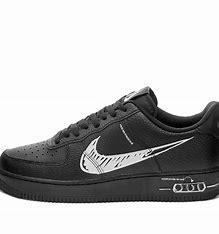
Brand: Nike
Model: Force 1 LV8